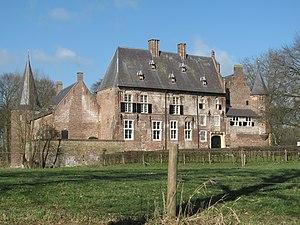
Hernen est un village situé dans la commune néerlandaise de Wijchen, dans la province de Gueldre. Le 1ᵉʳ janvier 2006, le village comptait 820 habitants.